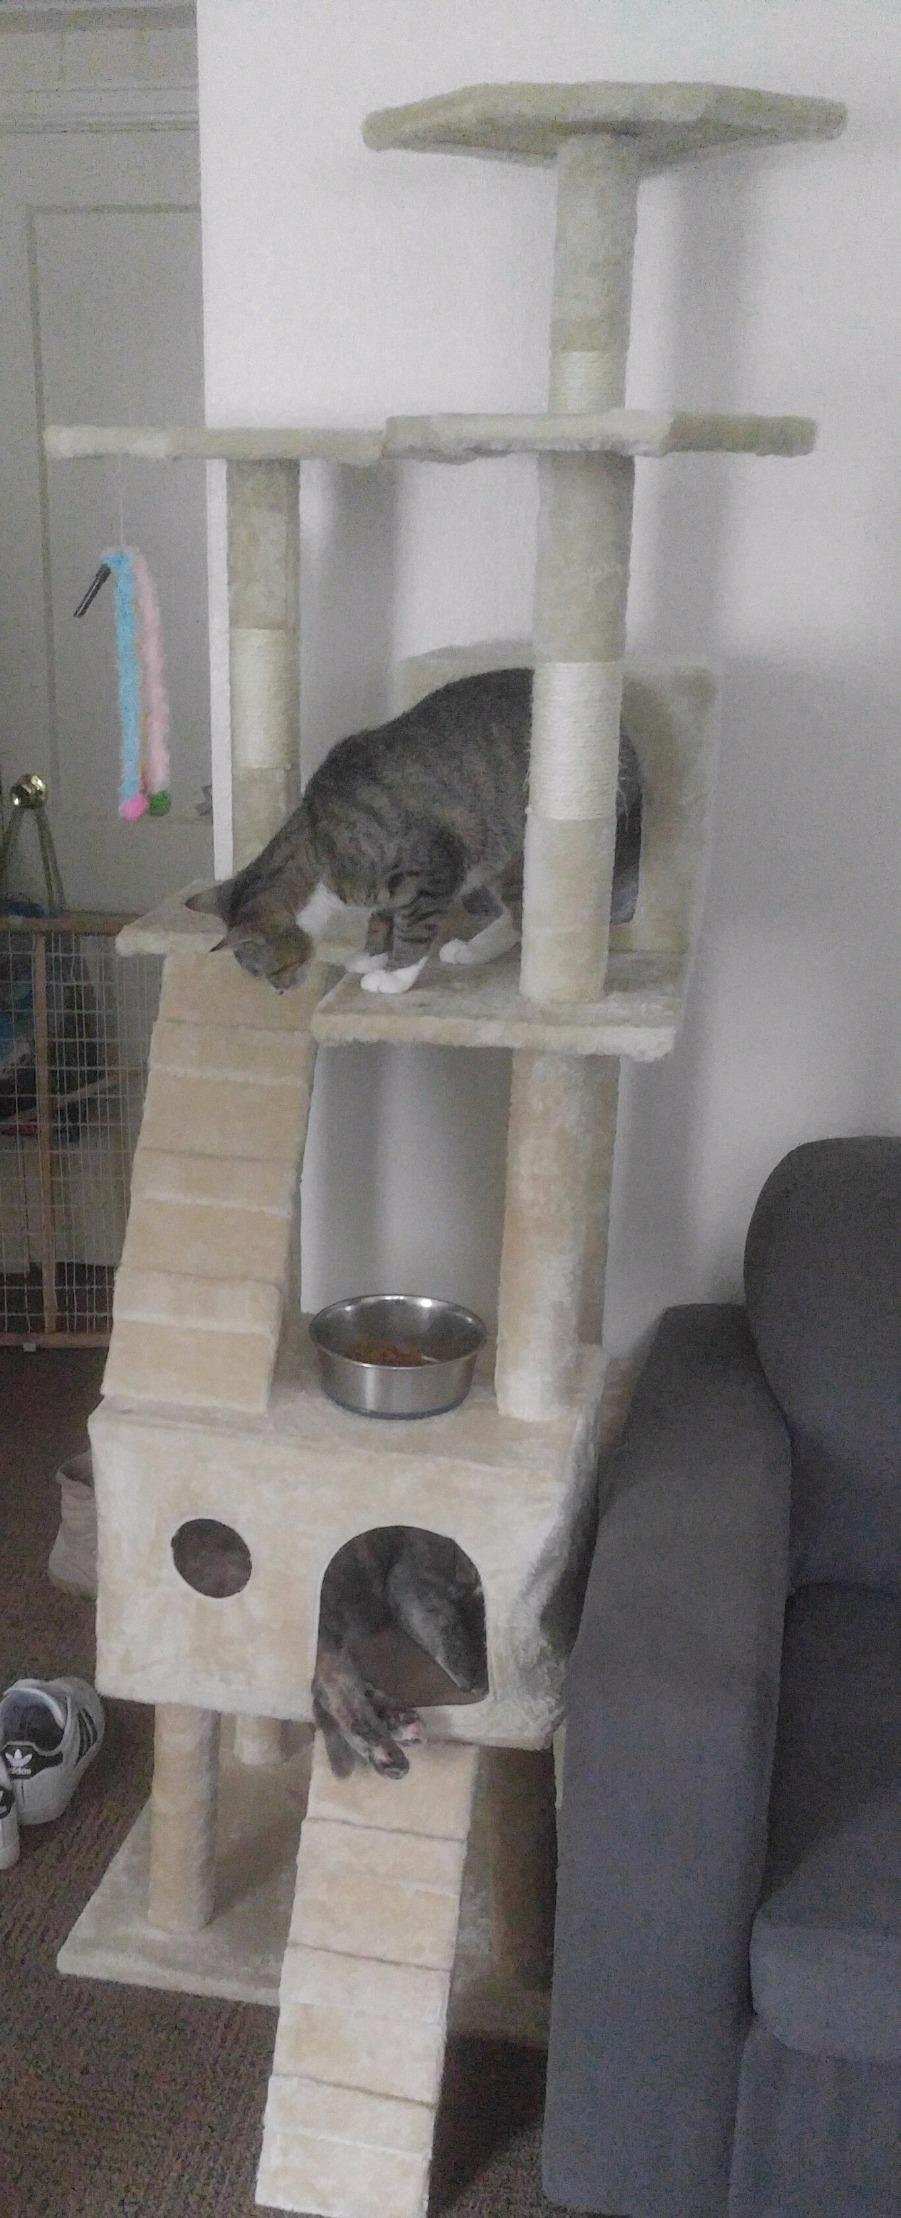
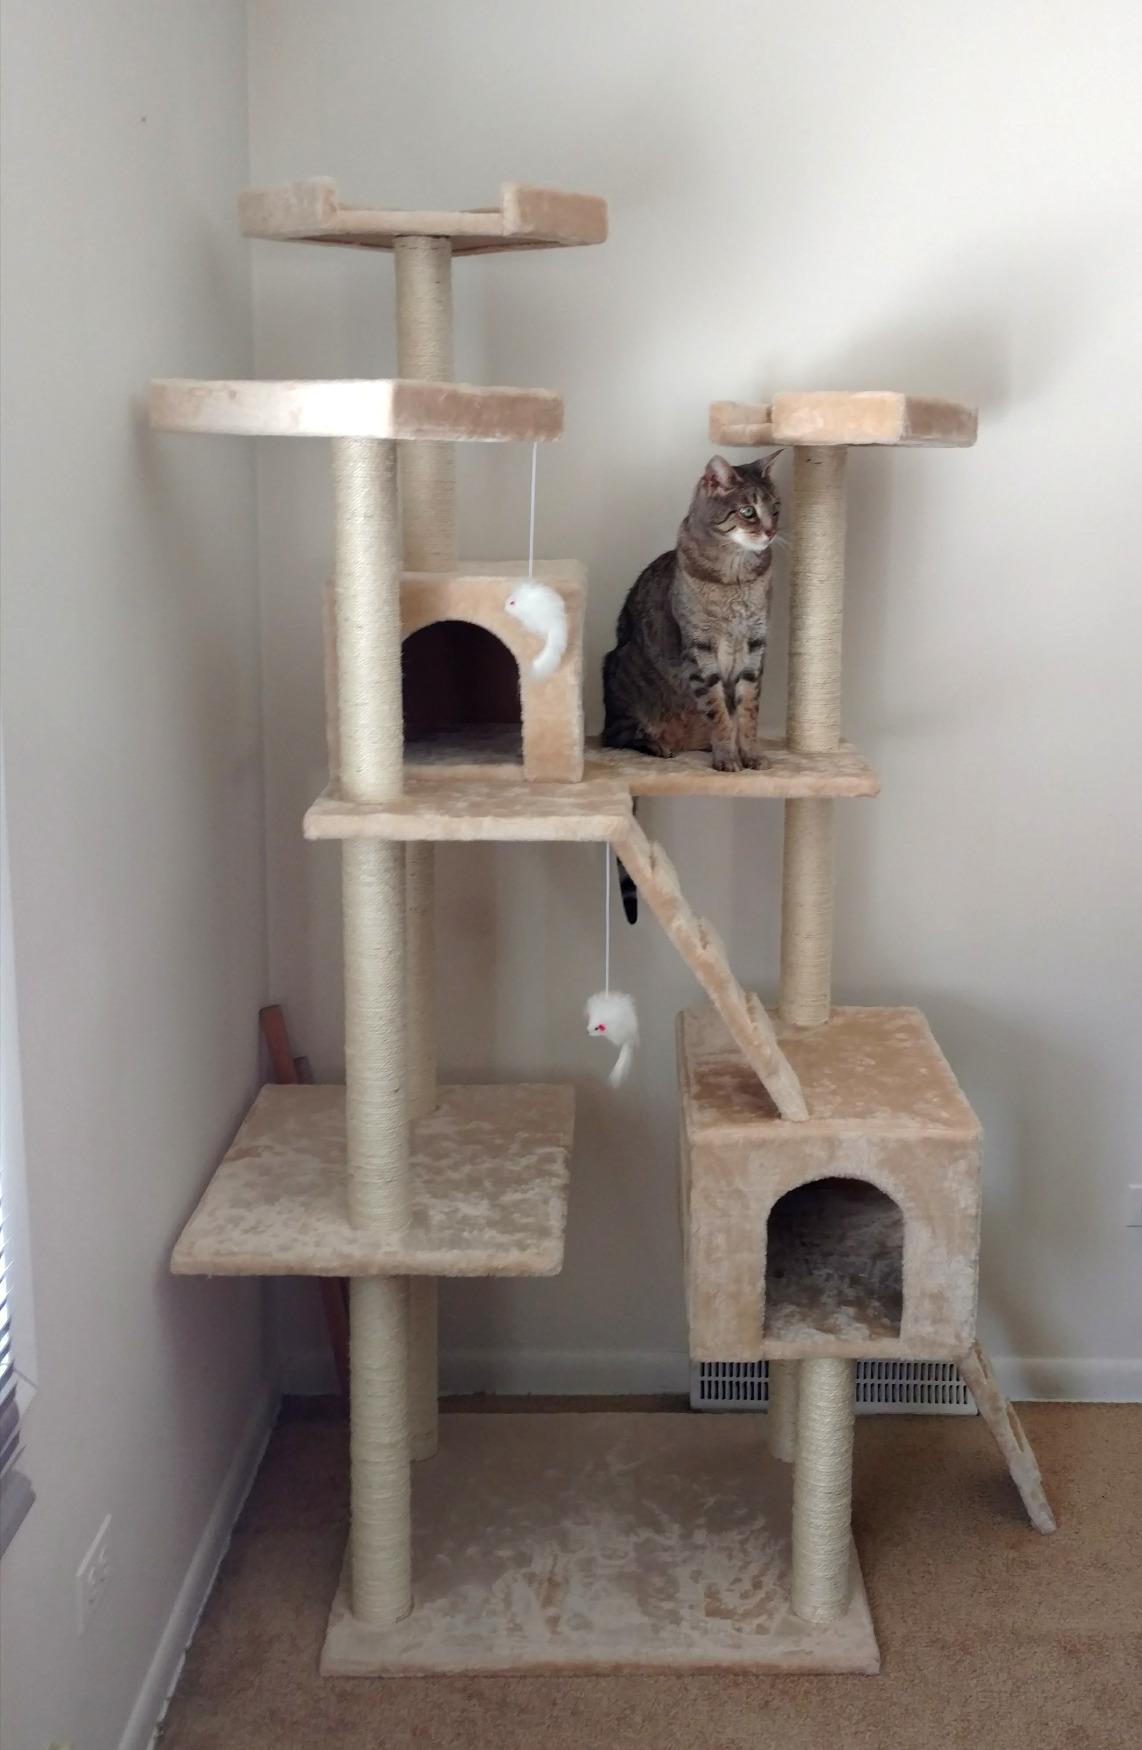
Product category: items_cat tree
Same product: yes